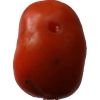
Label: tomato